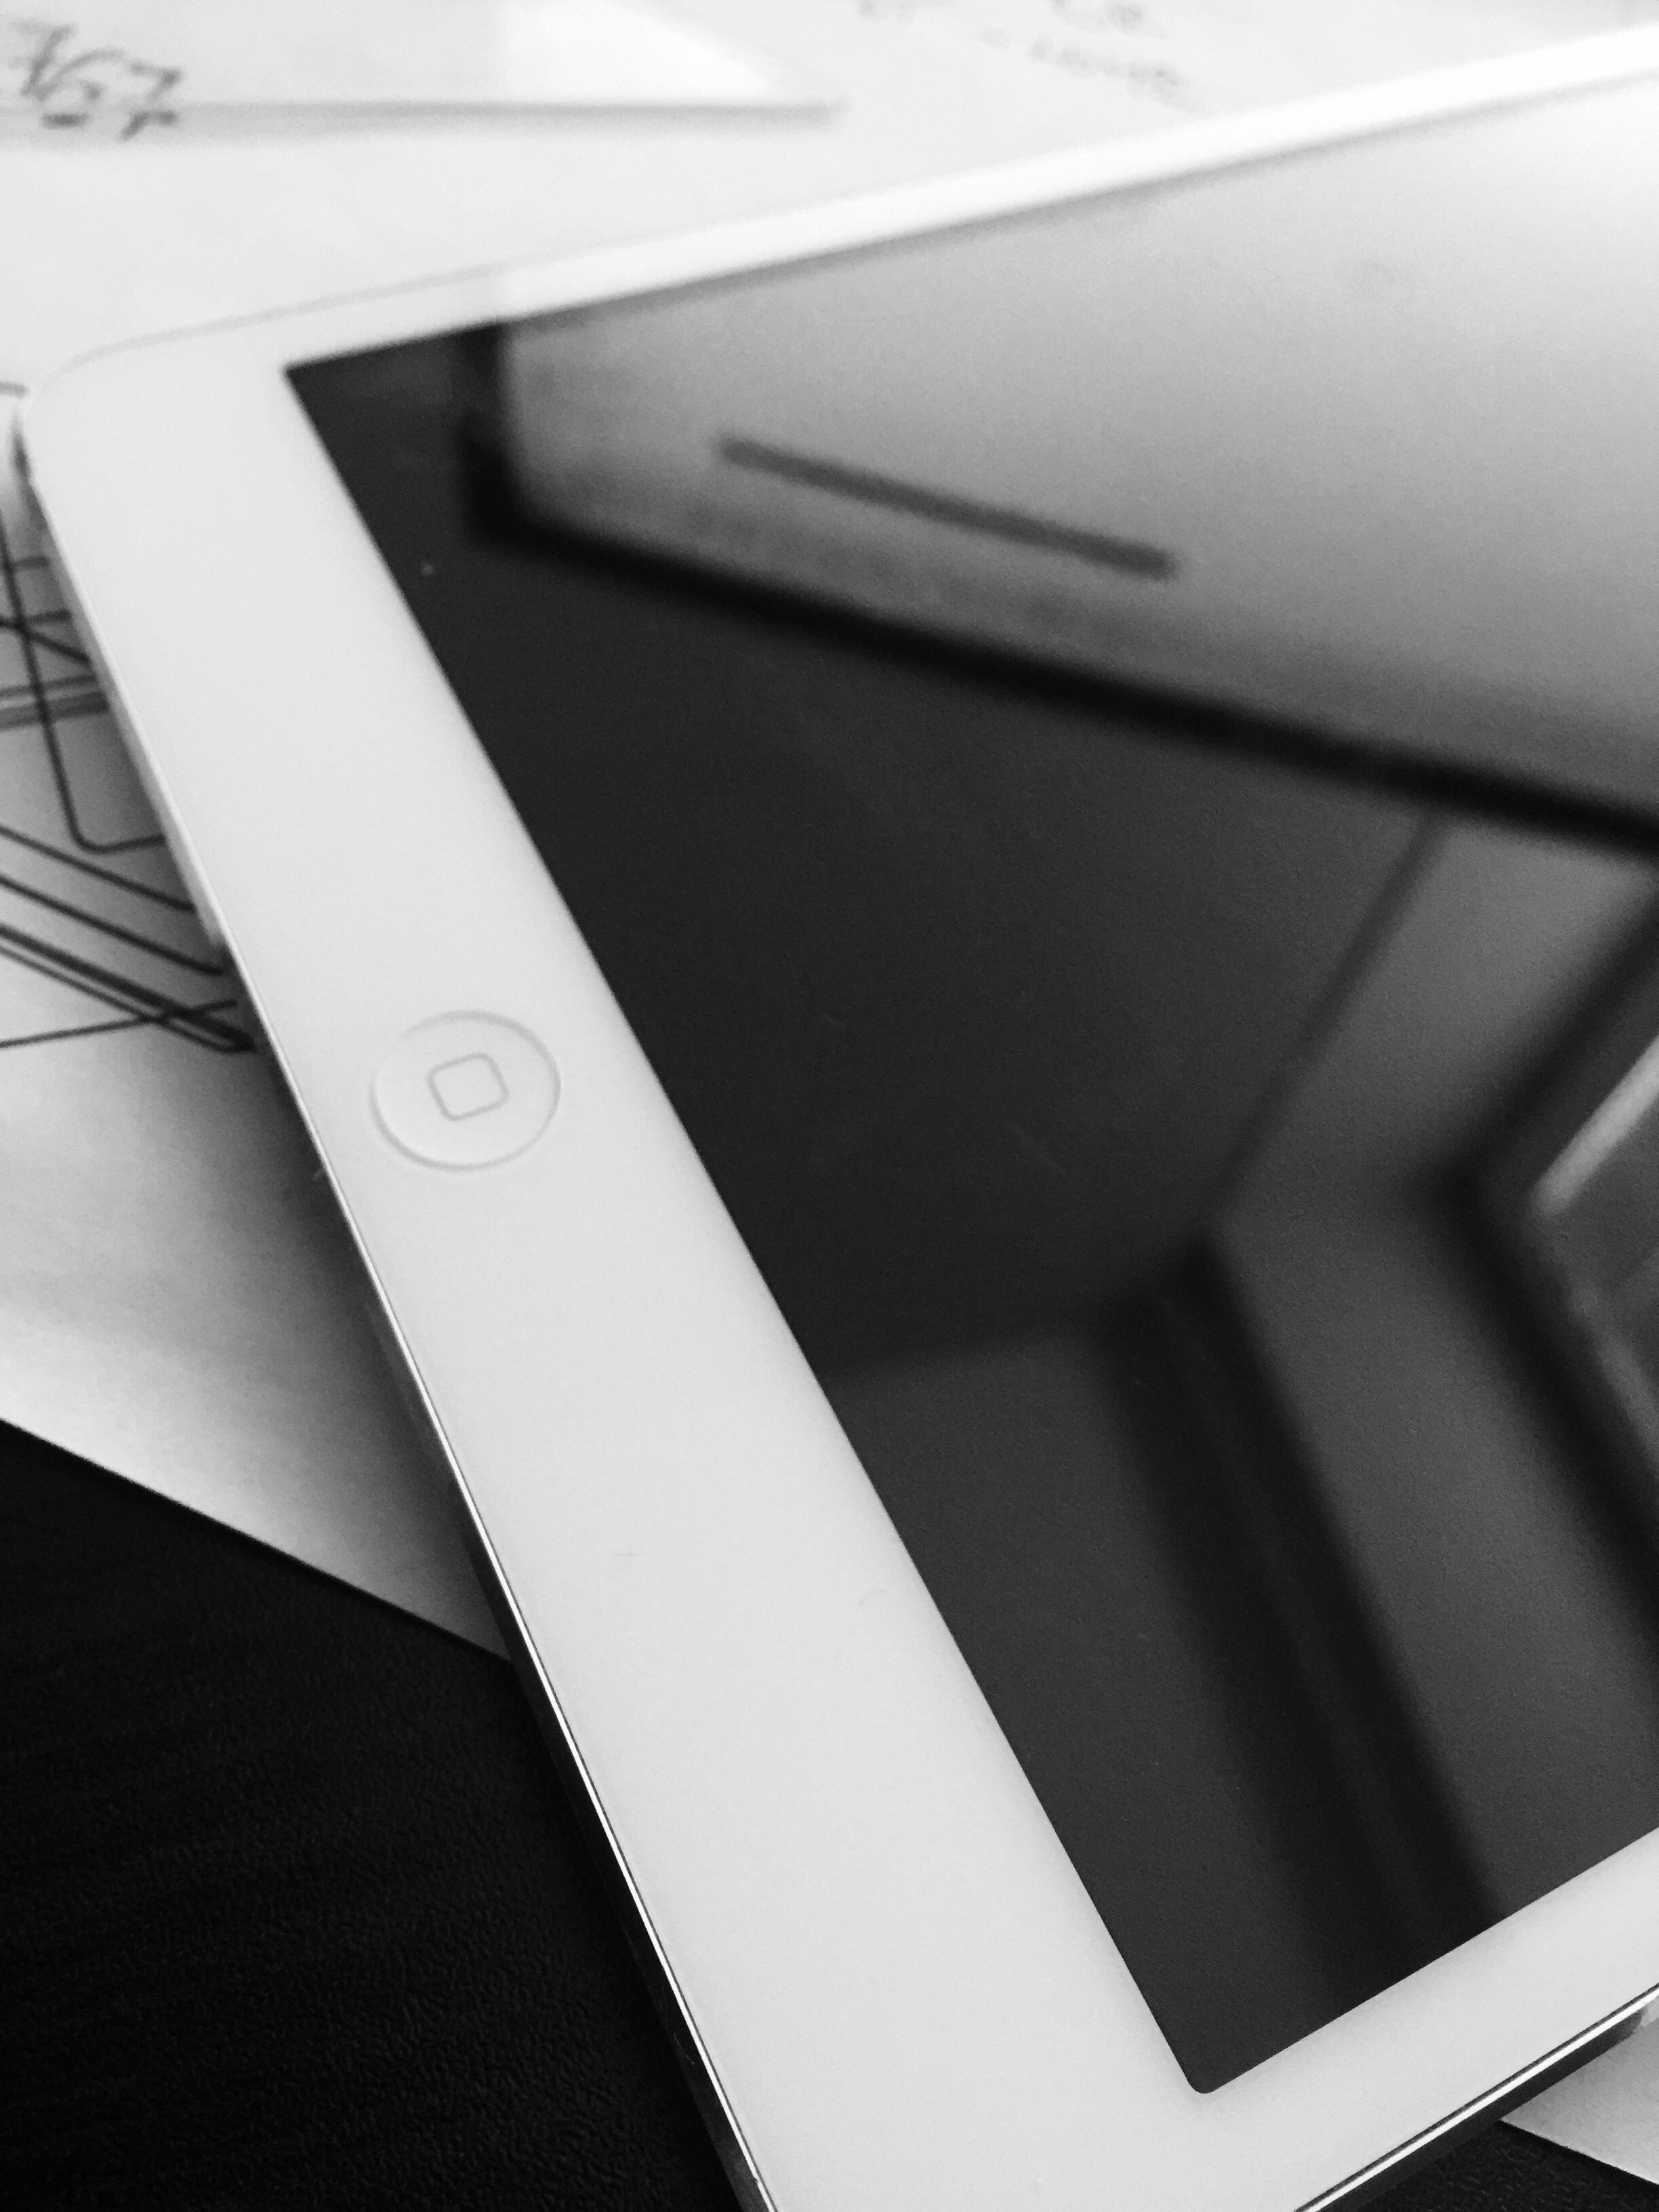
apple, black and white, ipad, white, wheel, monochrome, ios, monochrome photography, automotive exterior